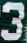
Number: 3